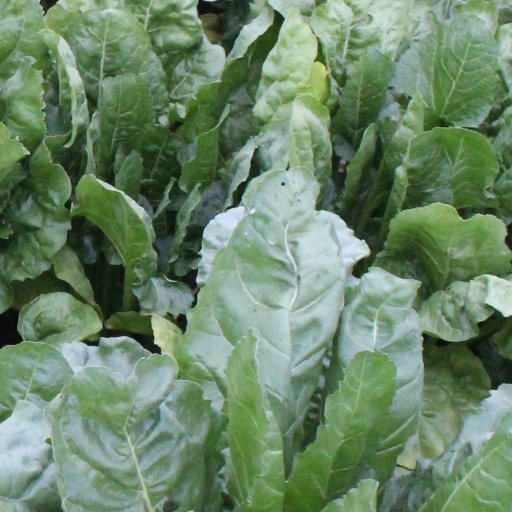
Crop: sugar beet